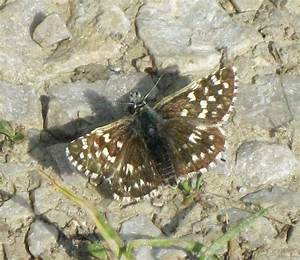
Label: farfalla